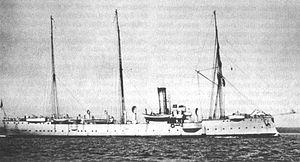
Le SMS Condor est un croiseur de IVᵉ classe de la Marine impériale allemande, lancé le 23 février 1892. Il est reclassé croiseur léger en 1899 et canonnière en 1913.
La classe Bussard est une classe de croiseur non protégé construit pour la Kaiserliche Marine à la fin du XIXᵉ siècle. Six navires, le Bussard, Falke, Seeadler, Cormoran, Condor et Geier, furent construits par les chantiers navals Kaiserliche Werft Danzig, Kaiserliche Werft Kiel, Kaiserliche Werft Wilhelmshaven et Blohm + Voss de Hambourg.